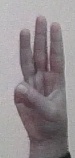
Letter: thaa